Lenny Walls

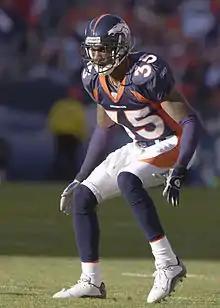
Walls with the Denver Broncos in 2003

Lenny Brad Walls (born September 26, 1979) is an American former professional football defensive back. He last played for the Edmonton Eskimos of the Canadian Football League (CFL). He was signed by the Denver Broncos as an undrafted free agent in 2002. He played college football for the Boston College Eagles.